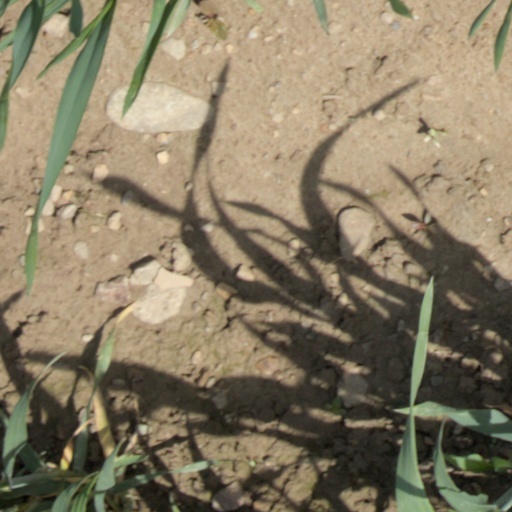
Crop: wheat